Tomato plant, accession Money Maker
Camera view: bottom (45 deg); turntable rotation: 120 degrees
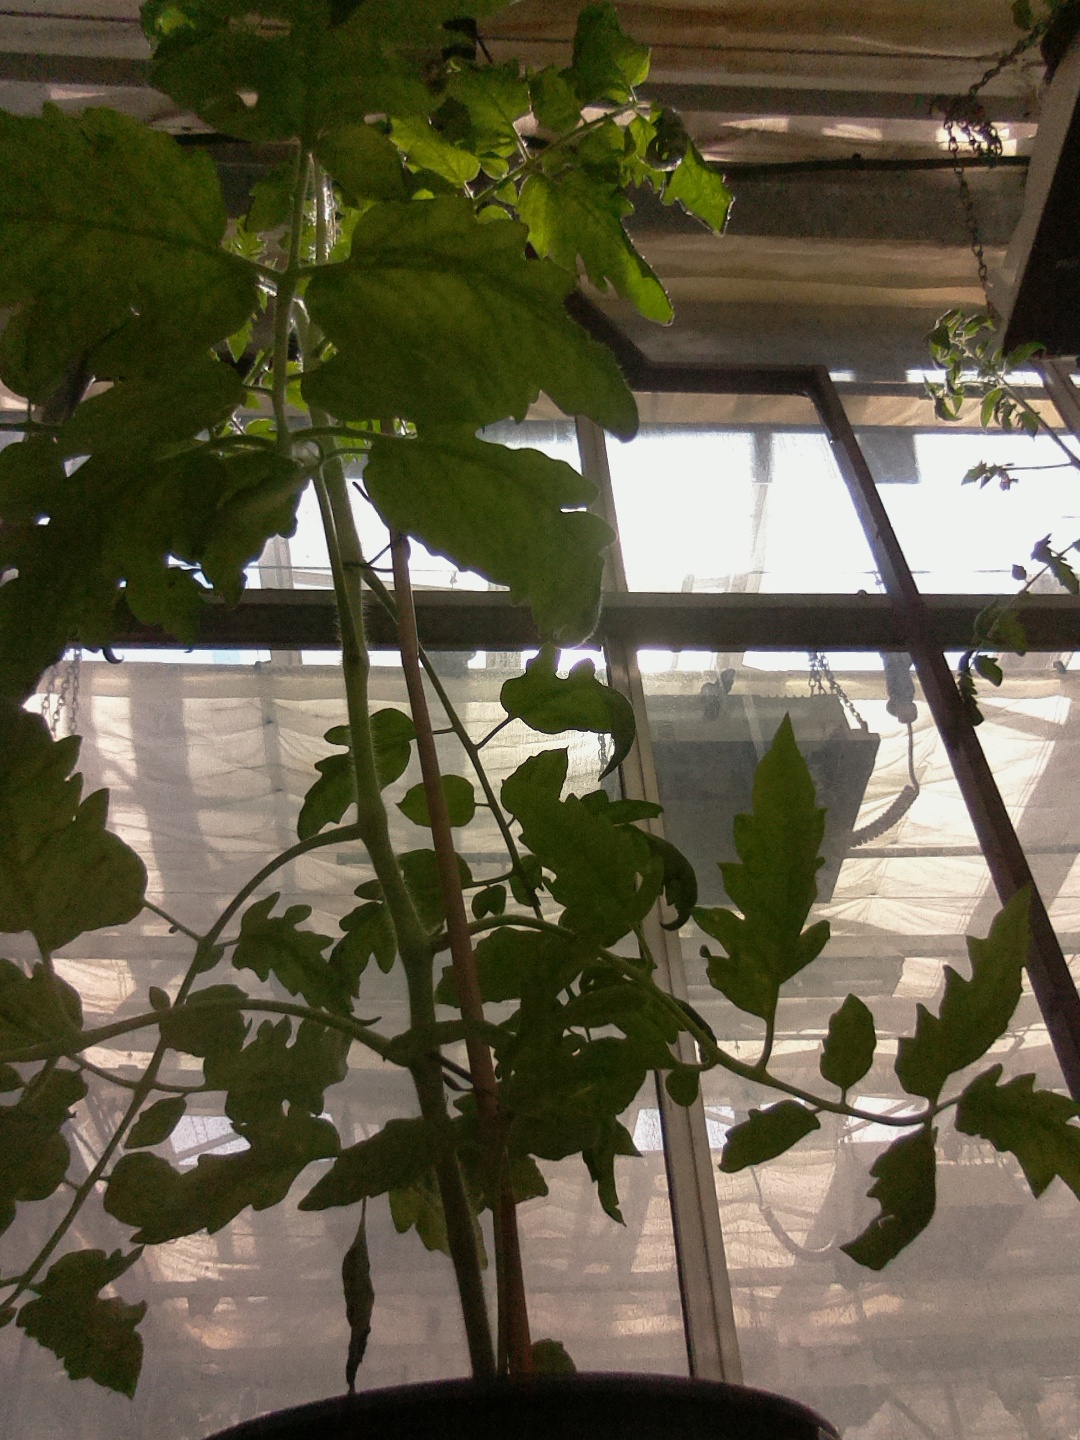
BBCH growth stage 23: 30%-40% Side shoots formed